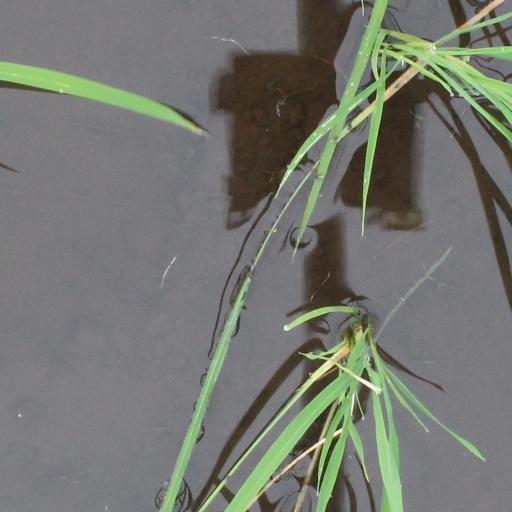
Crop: rice